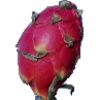
Label: red_pitahaya